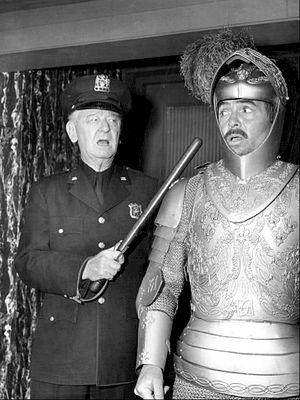
James Burke est un acteur américain né le 24 septembre 1886 à New York, États-Unis, et mort le 23 mai 1968 à Los Angeles, en Californie.